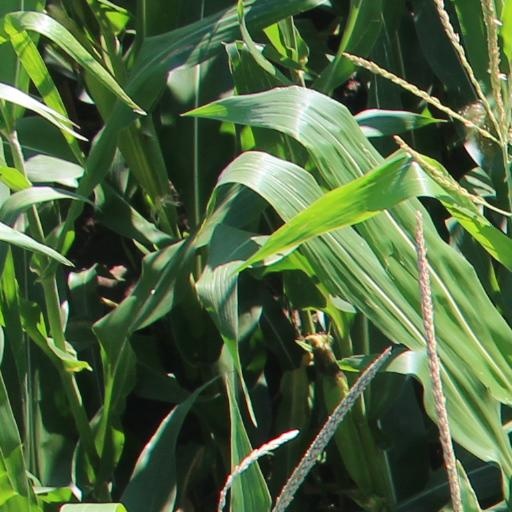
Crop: maize; corn